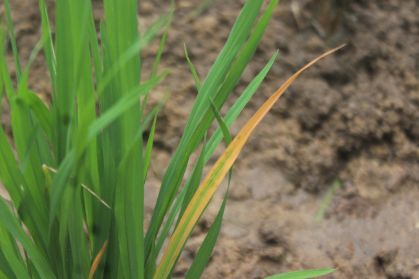
Disease: Tungro